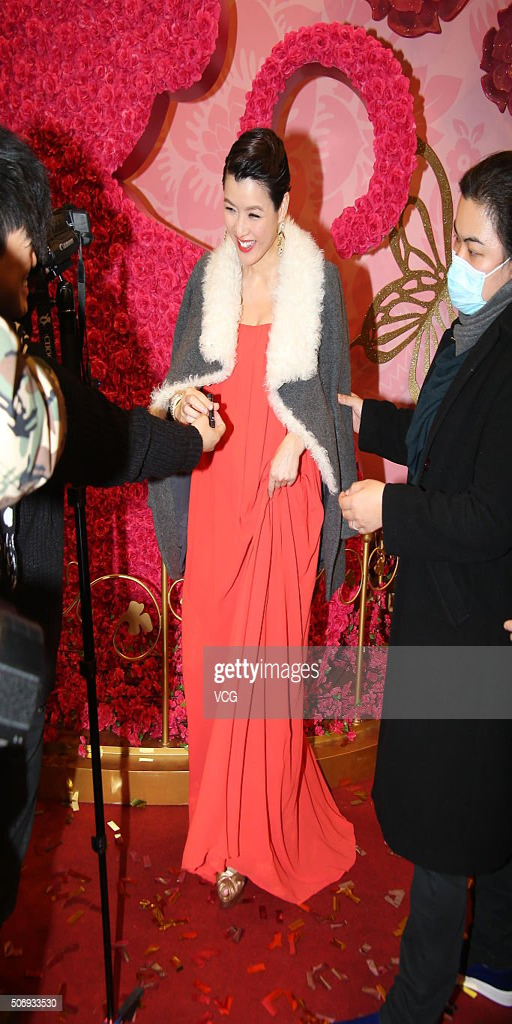
actor attends a commercial event .